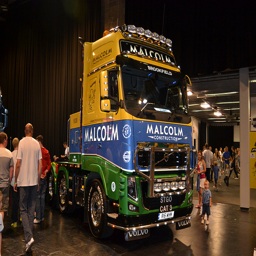
People walk around a humongous truck on display.
people standing next to a colorful semi in a building
green blue and yellow semi truck in a building people standing by
A truck with several people looking at it.
this is a picture of a semi truck show